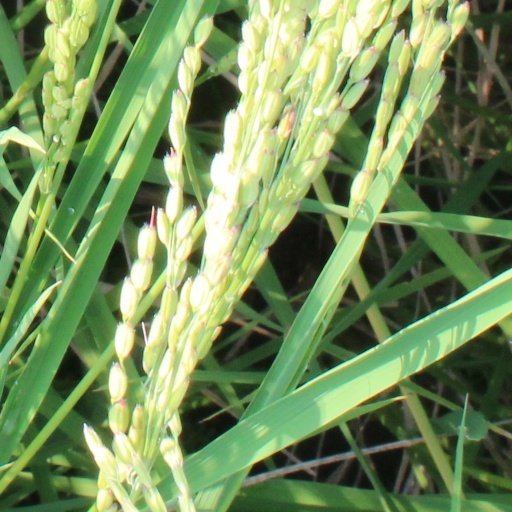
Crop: rice